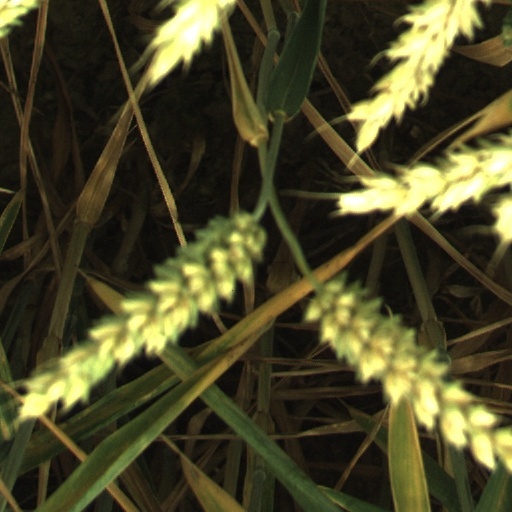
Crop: wheat